St. George's Cathedral, Cape Town

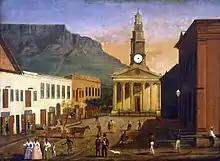
St. George's Cathedral and St. George's Street in by Wilhelm Langschmidt (1845)

In October 1827, the Bishop of Calcutta, on a visit to Cape Town, which was at the time a distant outpost of his diocese, discussed building an Anglican church. Up until that time, the Anglican community used the Cape Town Castle for services, later being offered hospitality by the Groote Kerk. (In December 1819 missionaries Robert and Mary Moffat were married at "St Georges Church, Cape Town".)